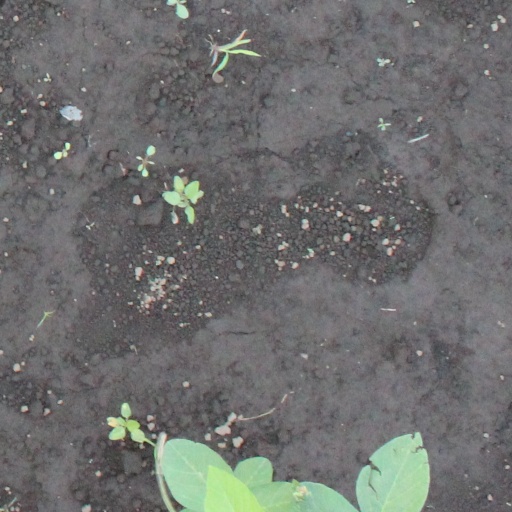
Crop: soybean